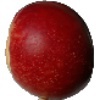
Label: Nectarine 1